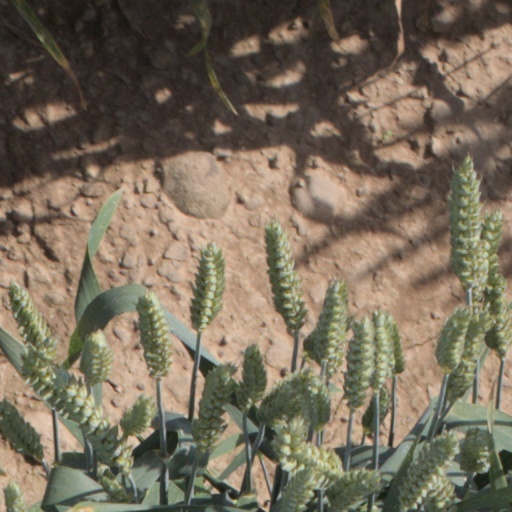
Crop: wheat